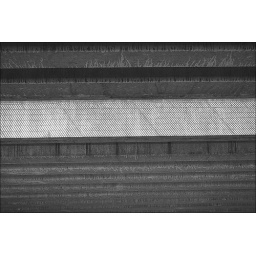
Under a highway bridge in Amsterdam / Netherlands.